Tomaž Planina

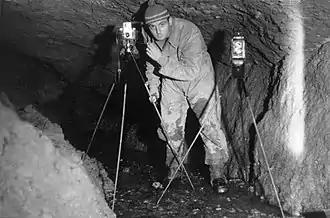
Planina during a cave photo session, 1960

Planina was born in Škofja Loka, into the family of France Planina, a geographer, cartographer, biologist, director of the Slovenian Museum of Natural History and Marinka Planina. After elementary and middle school in Ljubljana where the family moved, he graduated from the Faculty of Biology of the University of Ljubljana, in 1957. The title of his diploma thesis was "Ligusticum seguieri v jugovzhodnih apneniških Alpah" ["Ligusticum seguieri in the south-eastern limestone Alps"] – a Licorice root plant from the Apiaceae family. Despite Planina's achievements in botany, his herbarium was widely known, he decided not to pursue an academic career but took a job in the Development and Technology Center of the Iskra electronics and automation company where he specialized in the area of biologically and air-pollution based corrosion of electrical contacts. He worked in various capacities, including the post of research project leader and this field remained his occupation all his professional life.